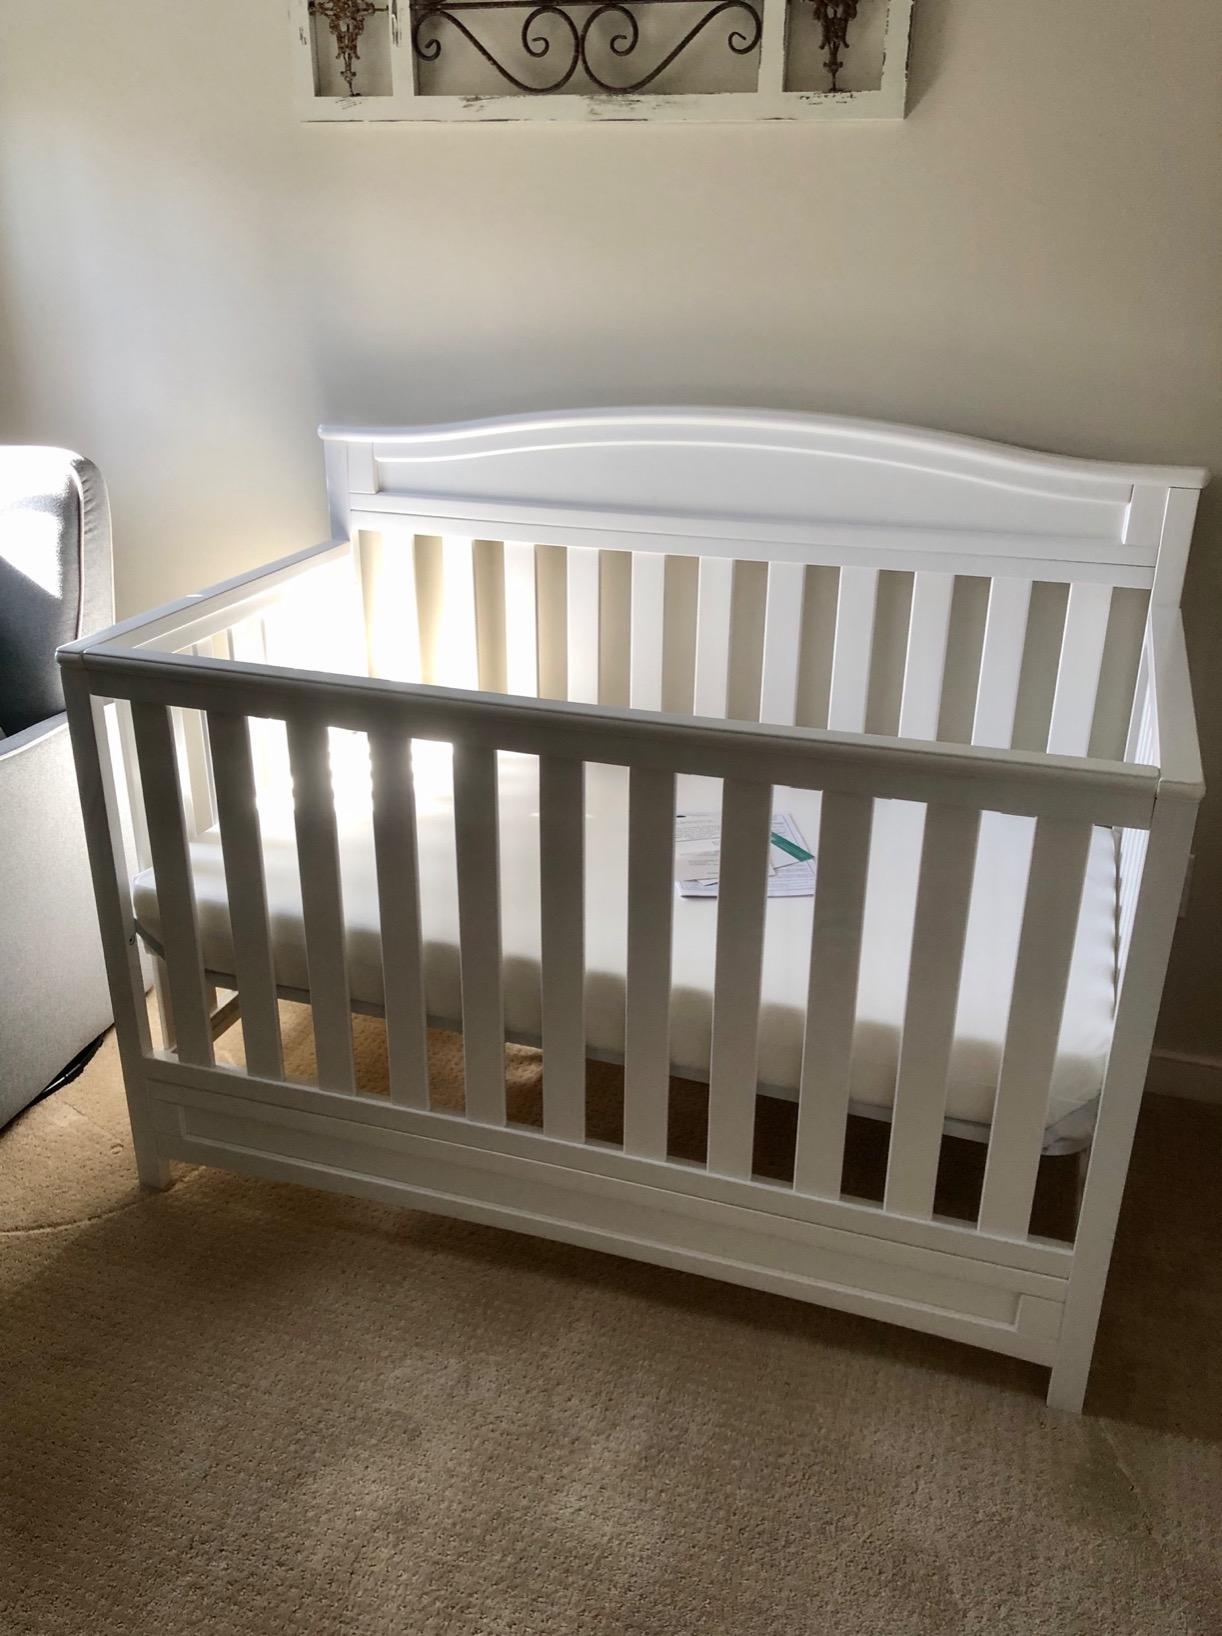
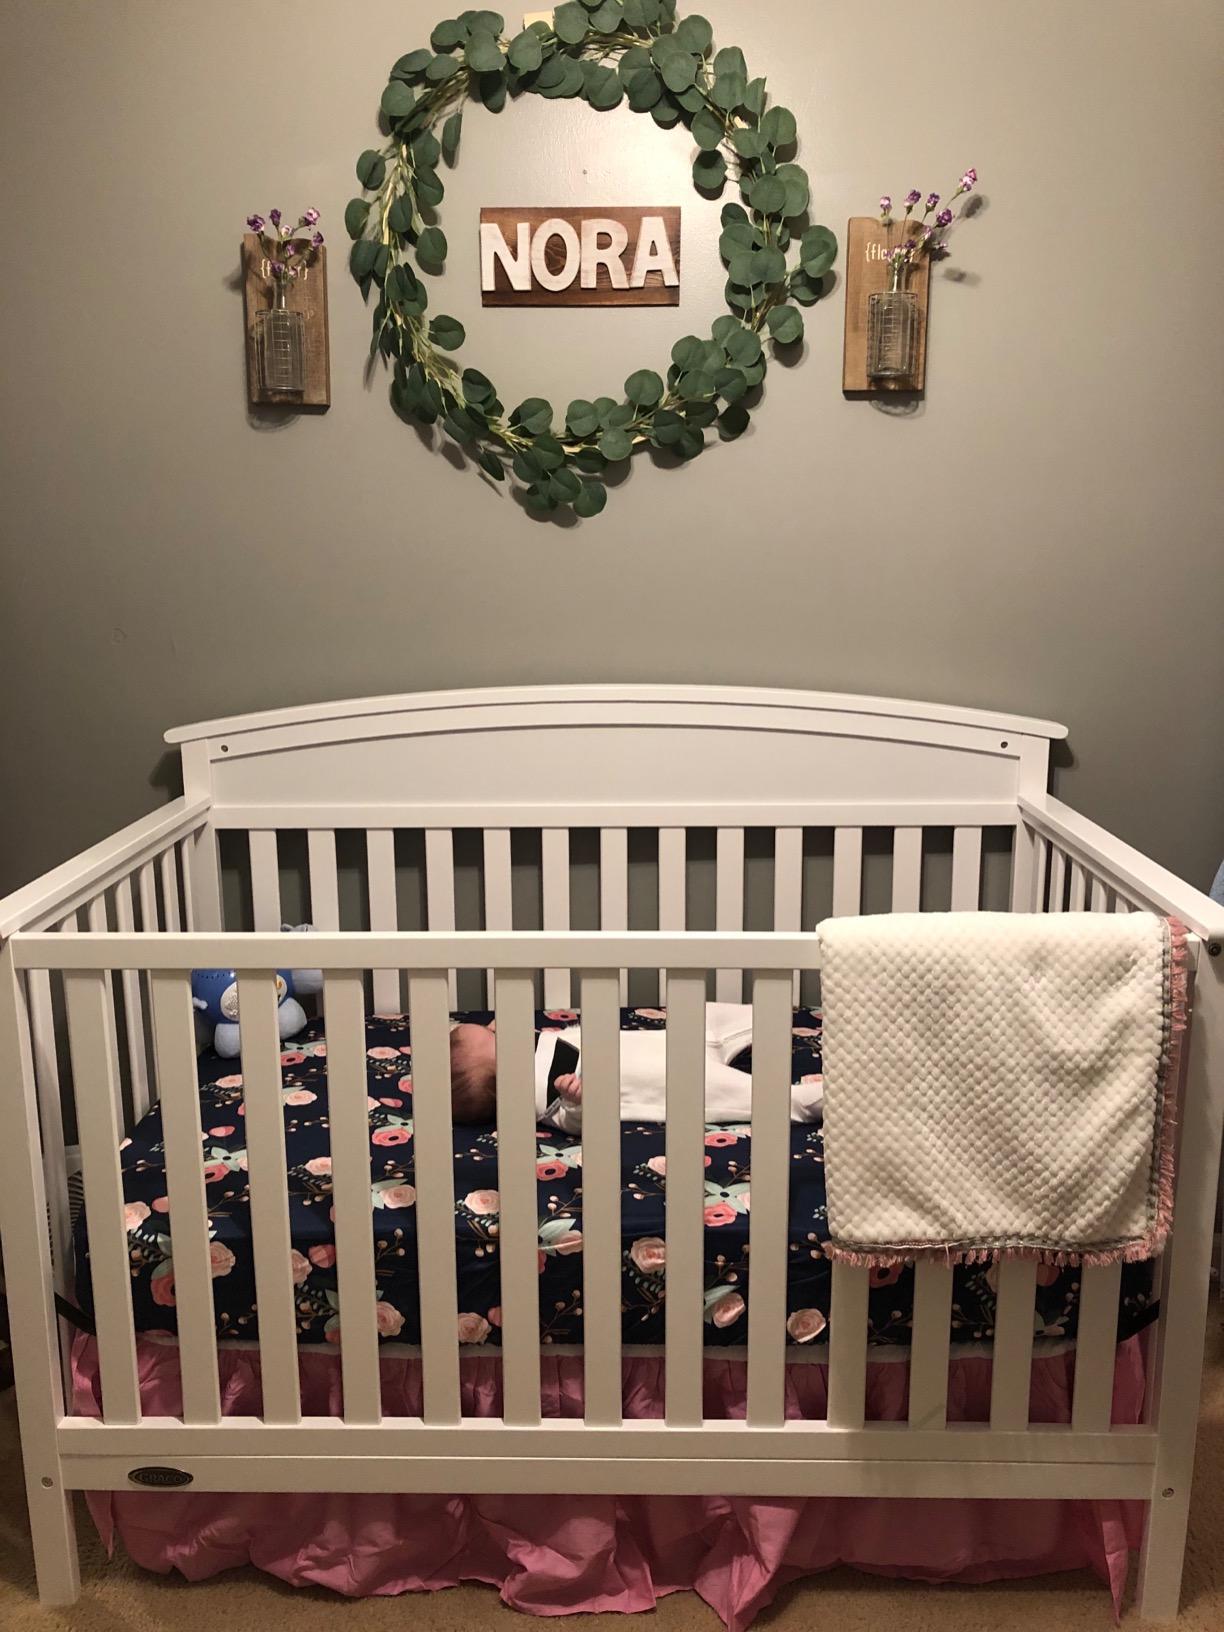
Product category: products_crib
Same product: no